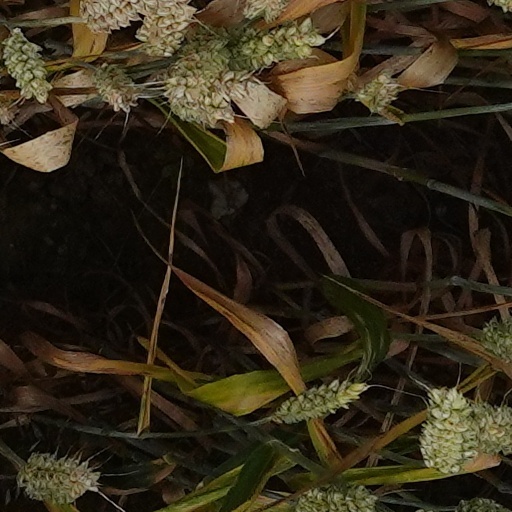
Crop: wheat